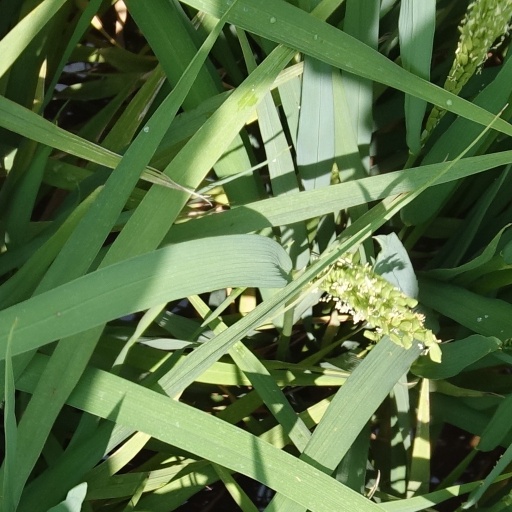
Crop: rice